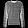
Label: Pullover